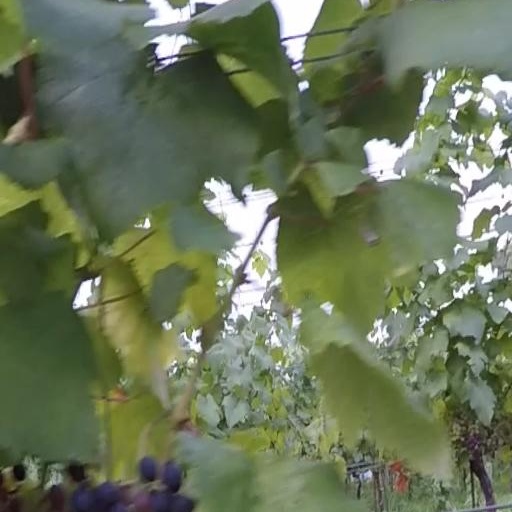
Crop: grape